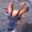
Label: deer